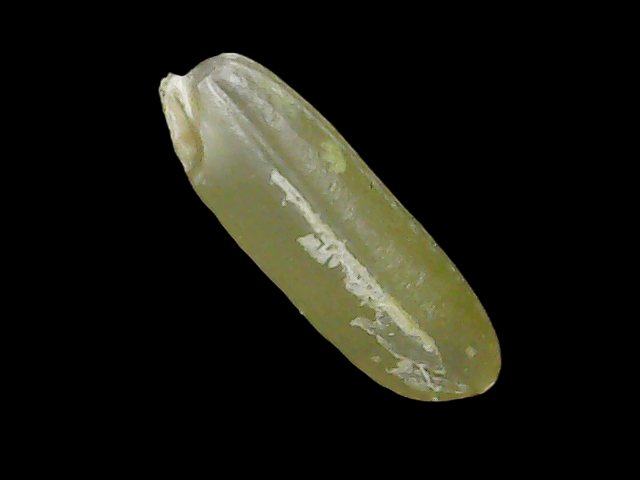
Rice variety: Binadhan11